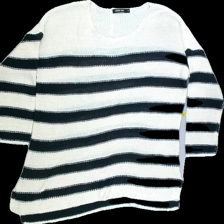
View: front
Type: Sweater
Category: Ladies
Brand: Not Applicable
Colors: Blue, White
Material: 100%acrylic
Pattern: Striped
Cut: C-collar, Regular
Size: M
Season: All
Trend: No trend
Stains: No
Damage: 1
Price range: 50-100
Recommended usage: Export